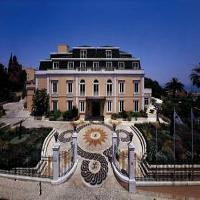
Weather: sun or clear